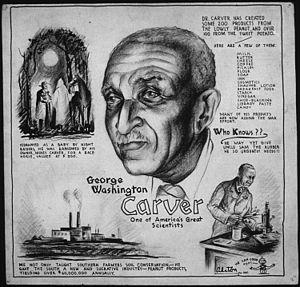
La patate, ou patate douce, est une espèce de plantes dicotylédones de la famille des Convolvulaceae, tribu des Ipomoeeae, vraisemblablement originaire d'Amérique tropicale. C'est une plante herbacée vivace dont la culture est très répandue dans toutes les régions tropicales et subtropicales, où on la cultive principalement pour ses tubercules comestibles, riches en amidon. Le terme « patate » désigne aussi par métonymie les tubercules produits par cette plante. La patate est un cultigène hexaploïde, inconnu à l'état sauvage, cependant on a découvert en Amérique du Sud des formes sauvages tétraploïdes d’Ipomoea batatas.